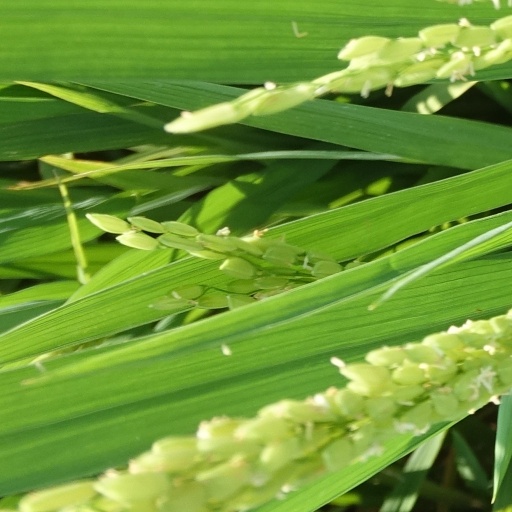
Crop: rice